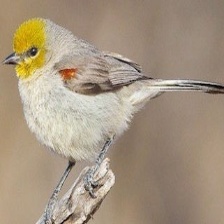
Species: VERDIN
Scientific name: AURIPARUS FLAVICEPS